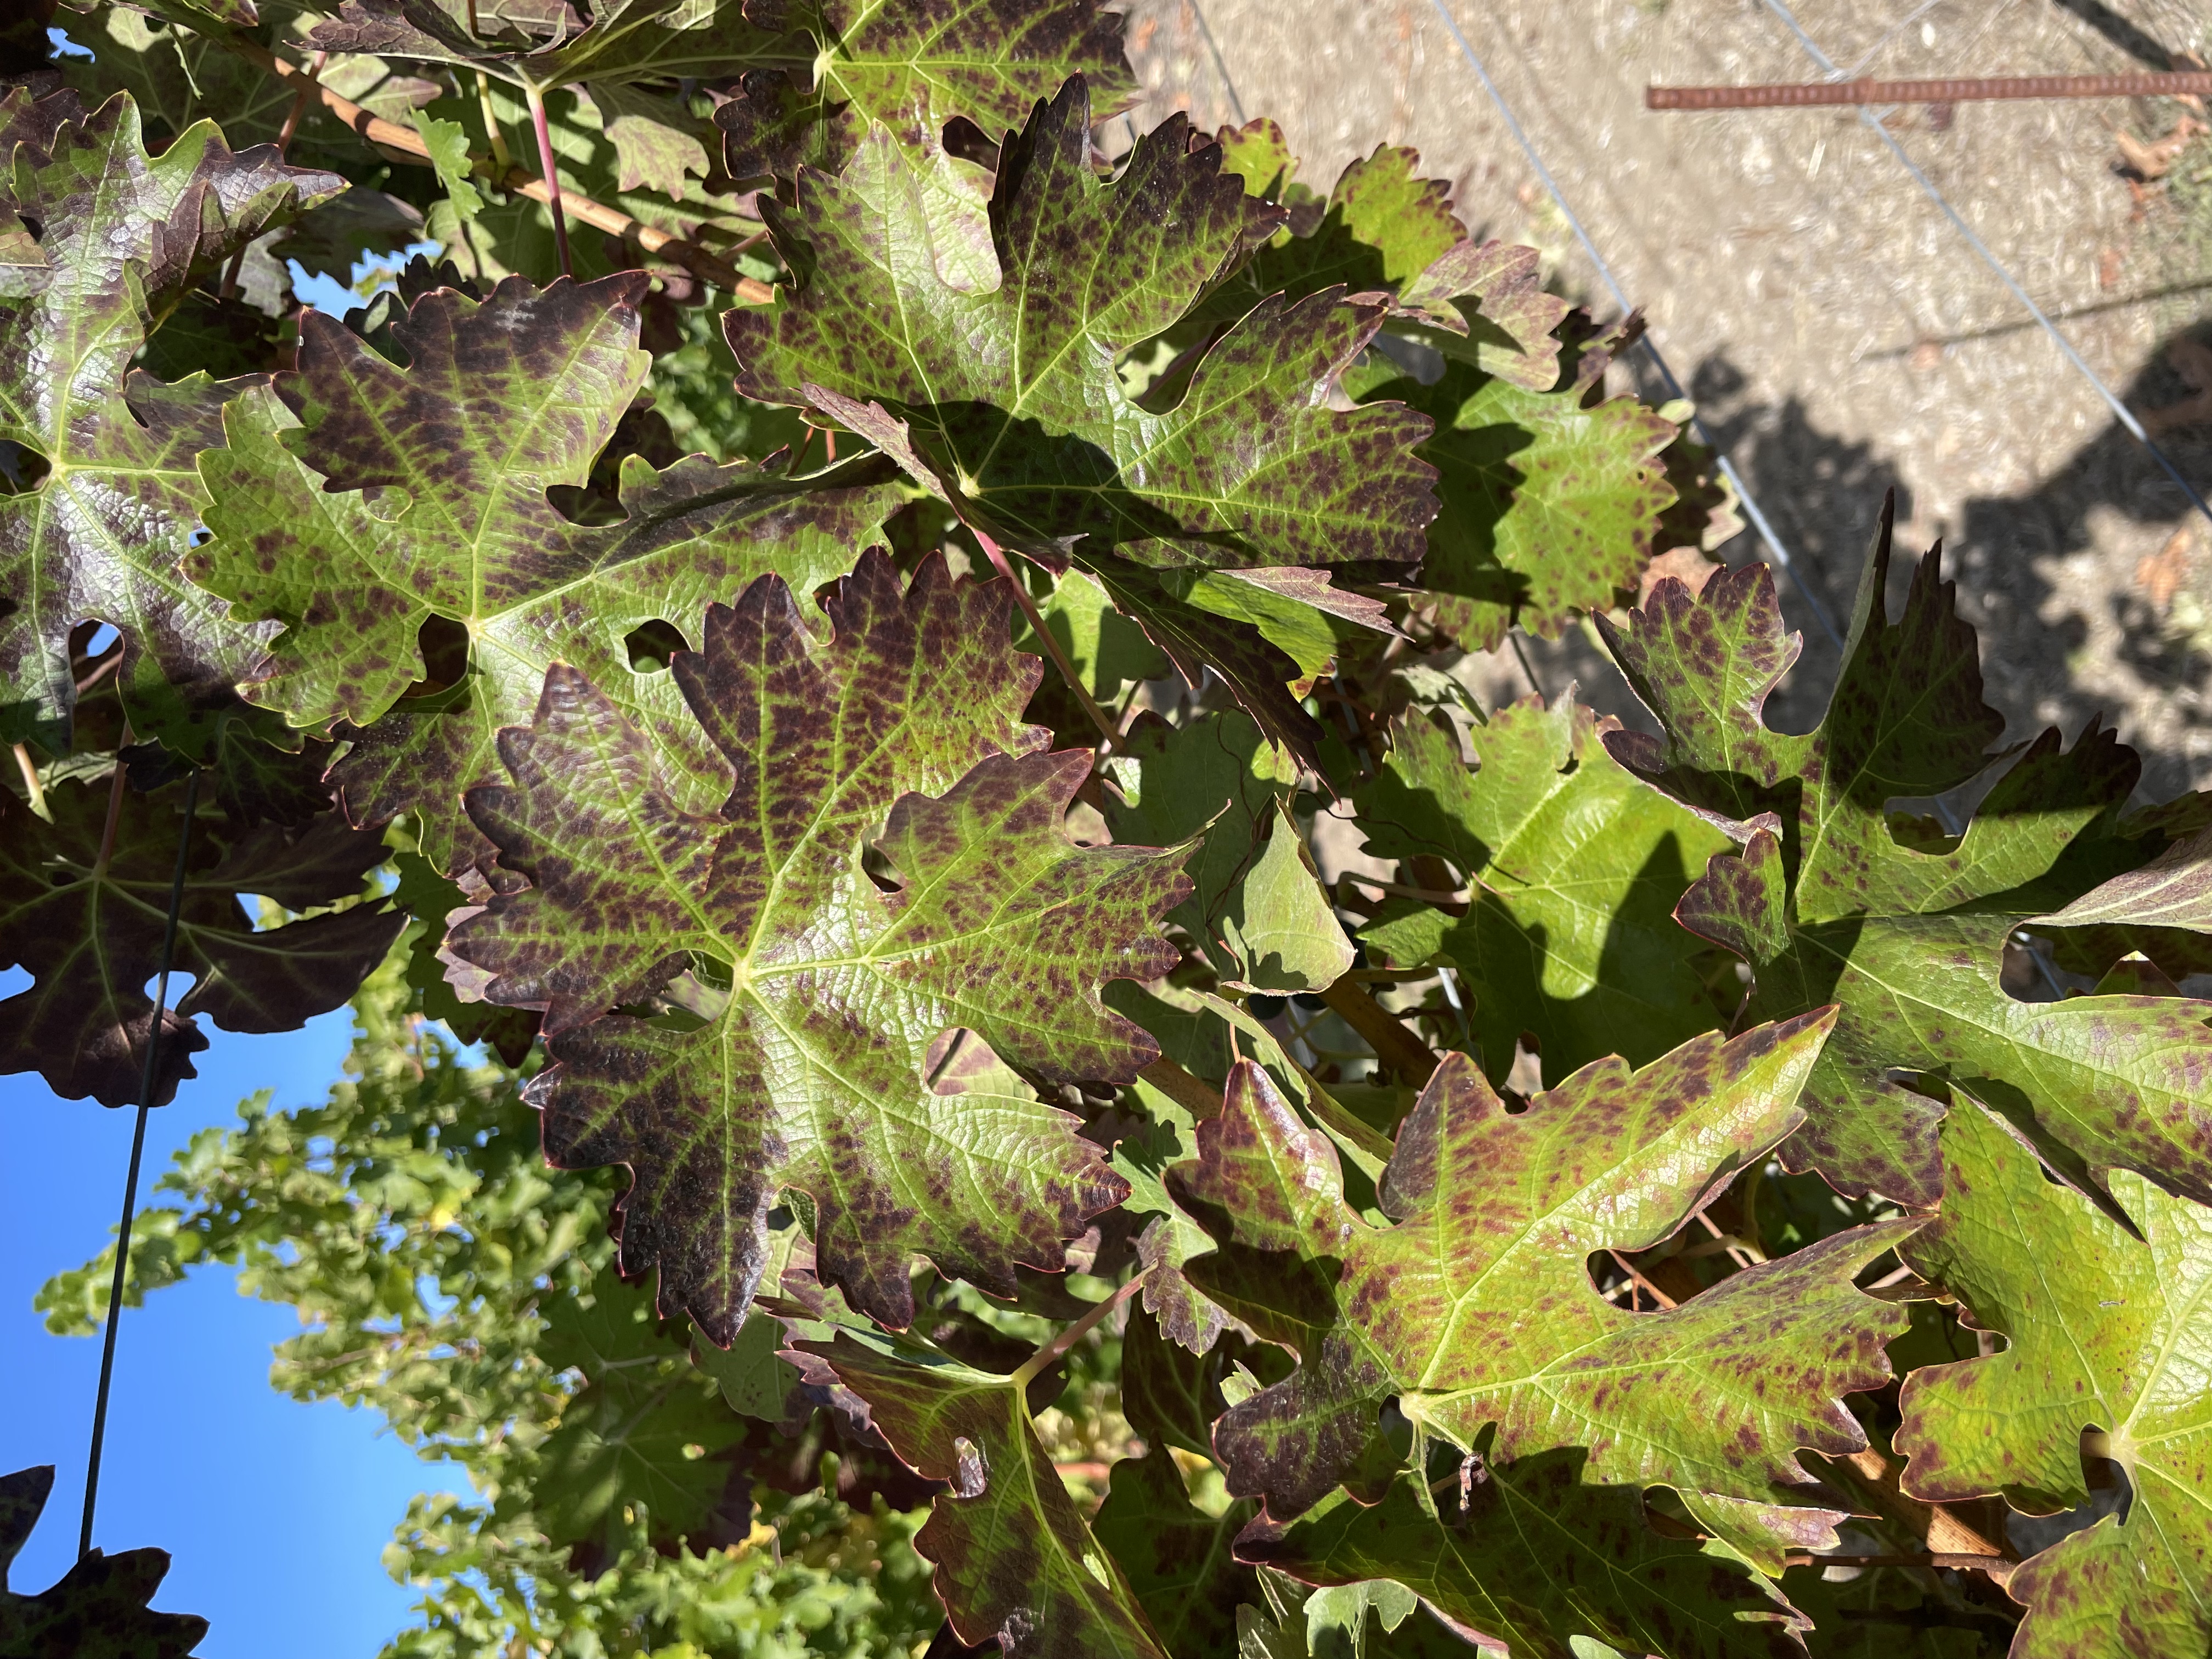
Label: Leafroll 3